Jan Meerhout

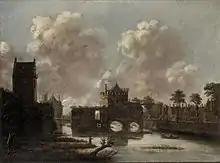
View of Wittevrouwenpoort, Utrecht

Jan Meerhout (before 1630, Gorinchem – 1677, Amsterdam), was a Dutch Golden Age painter.